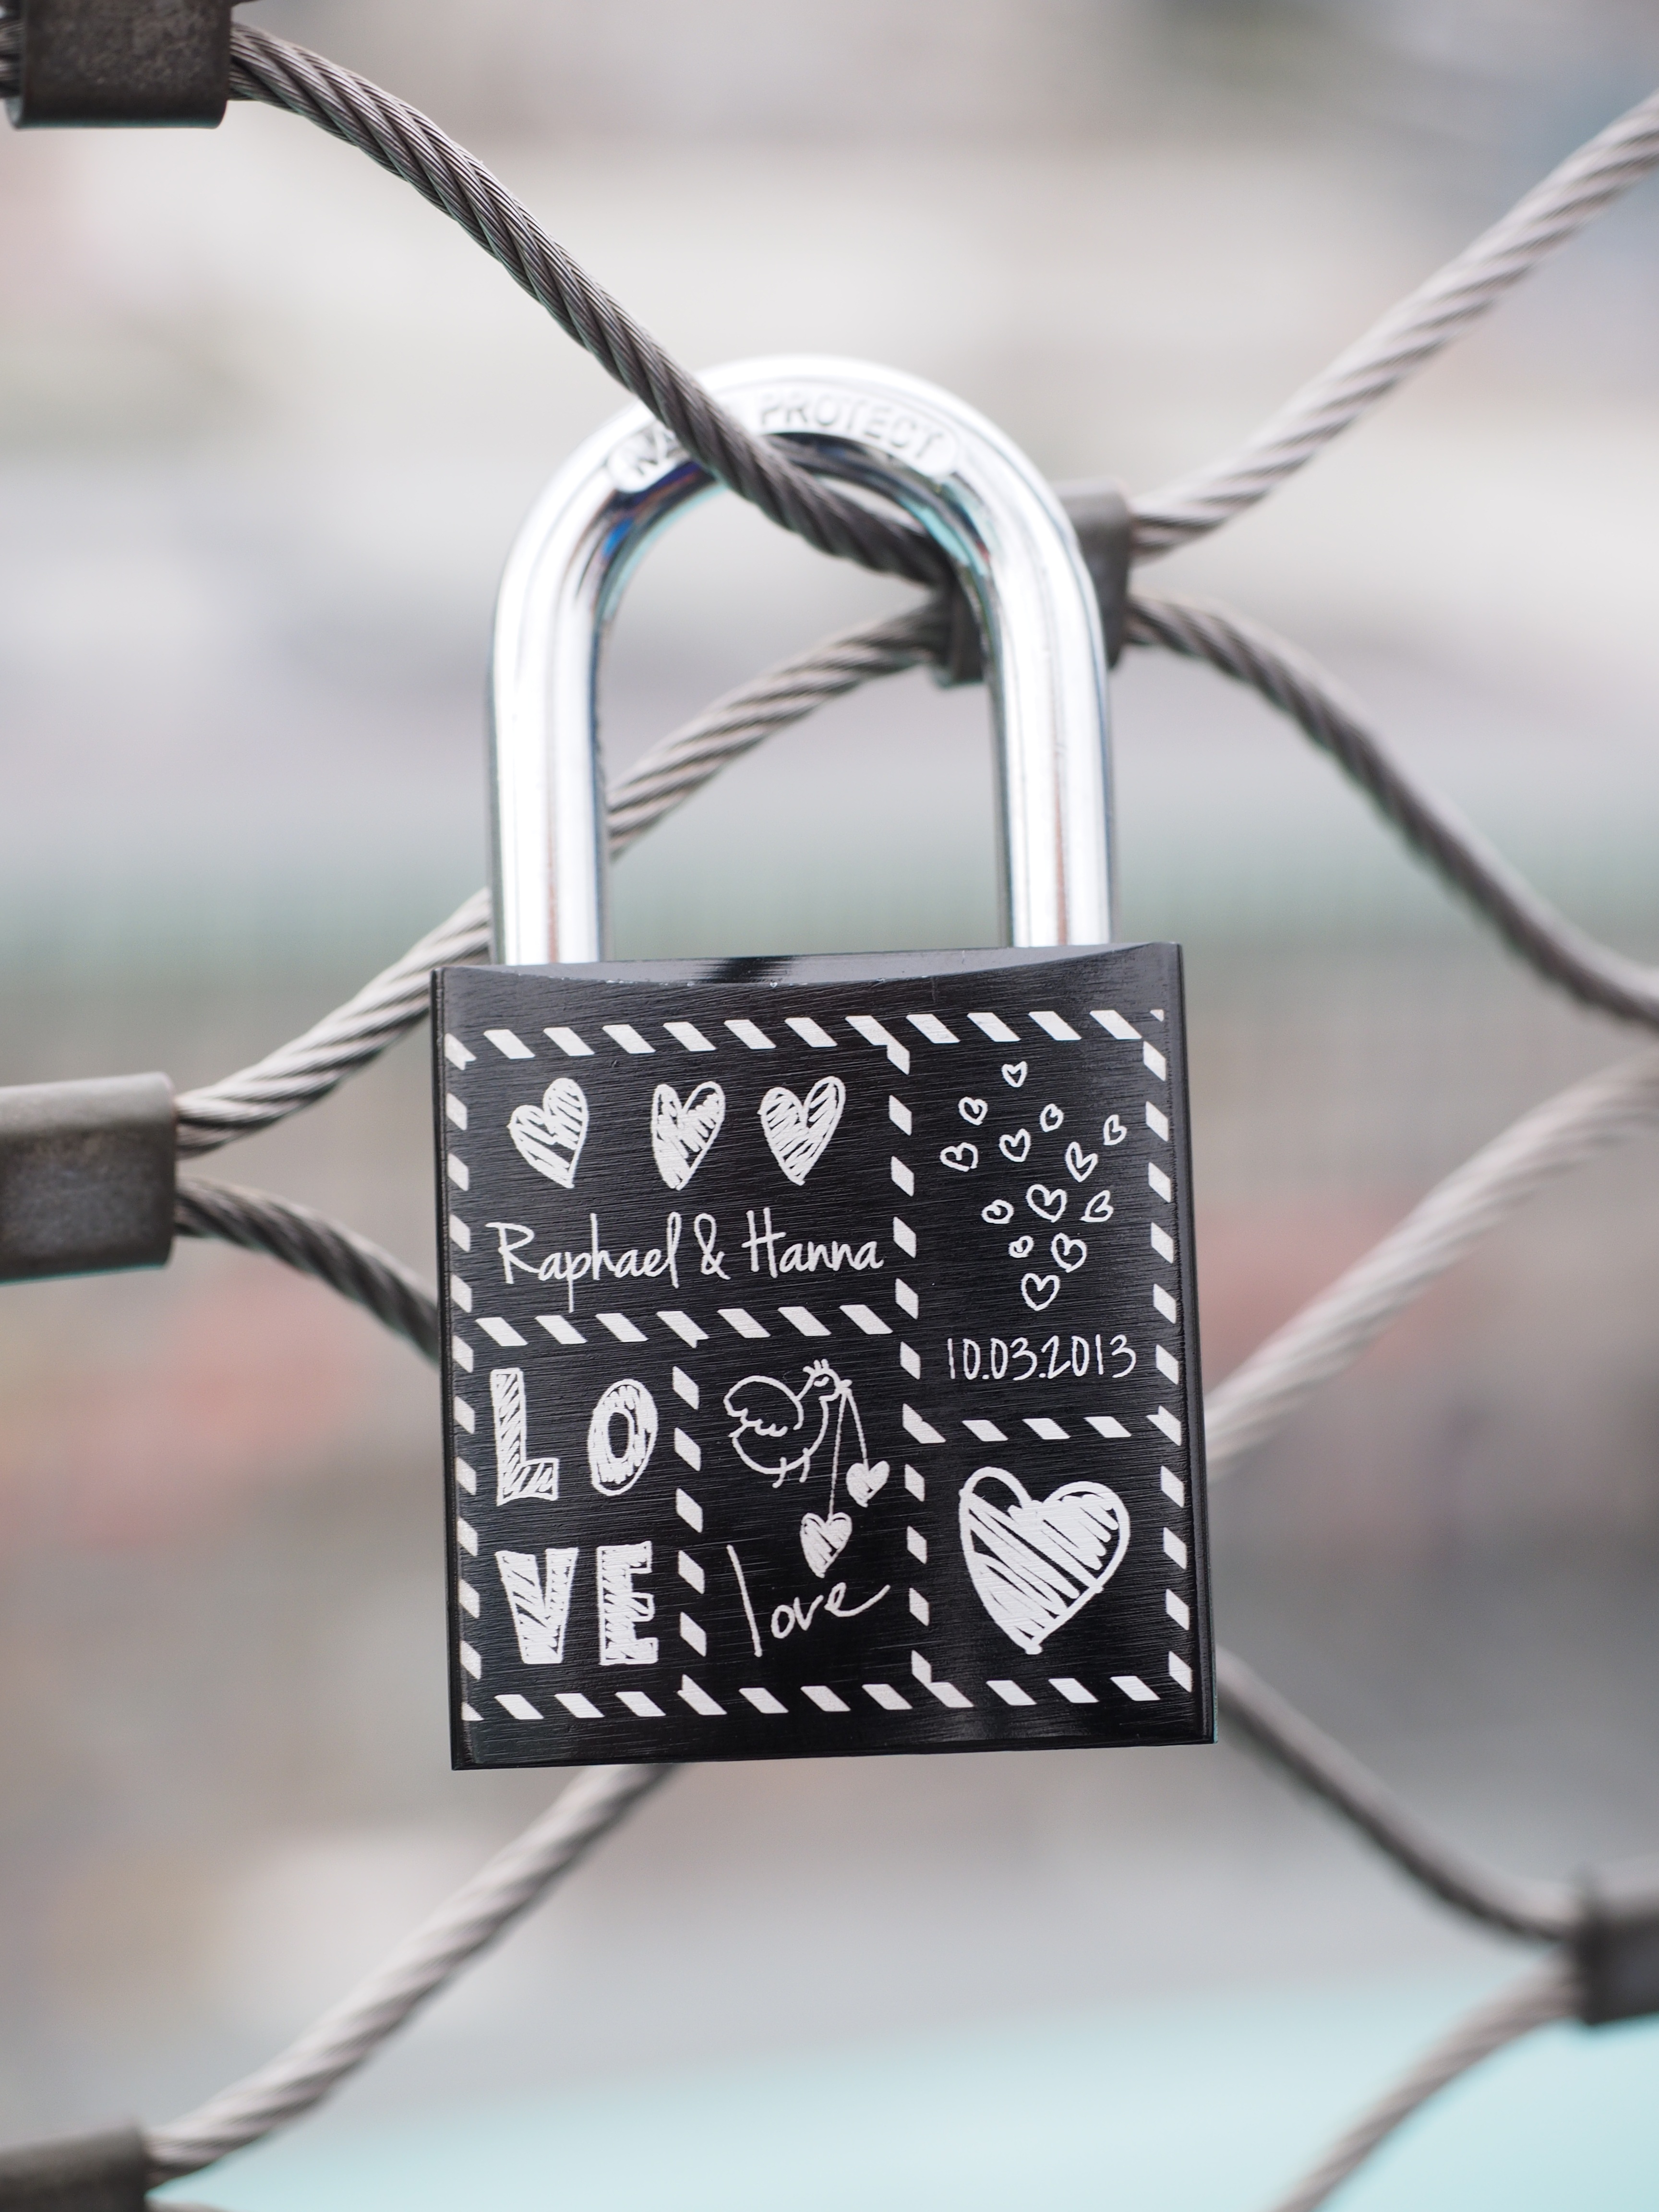
fence, love, heart, symbol, metal, castle, friendship, lighting, handbag, padlock, glasses, grid, engraving, eternity, valentine's day, love symbol, love castle, eternal love, friendship palace, fashion accessory